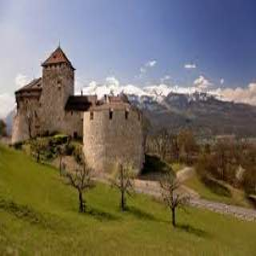
Vaduz Castle